Catalina Micaela of Spain

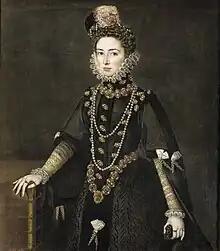
Catalina as Duchess of Savoy

Catalina Micaela died in childbirth near the end of 1597. She had been constantly pregnant during much of her twelve years of marriage, giving birth almost once per year, and she had miscarried earlier that year. Her death is said to have hastened the death of her elderly father, who died the following year.